Carthage High Commercial Studies Institute

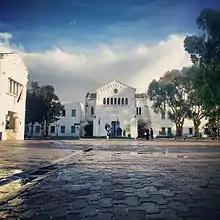
IHEC Carthage square.

IHEC Carthage was established in 1942 and formerly called Carthage Business School as the first business school establishment in Tunisia, yet in 1967 the school became the Carthage High Commercial Studies Institute and was organized according to the law N°77-319 on March 30, 1977.